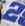
Number: 2